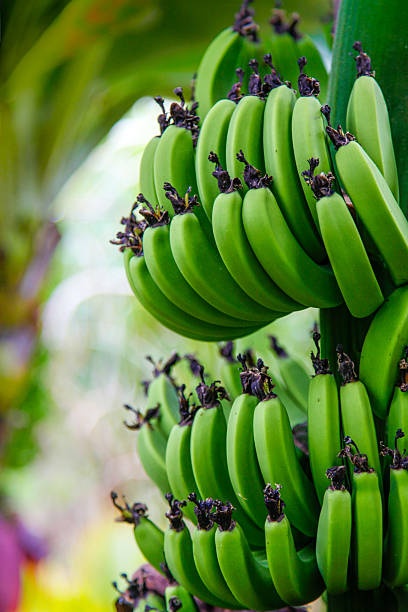
Label: banana